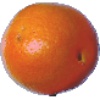
Label: Tangelo 1